Buddhist devotion

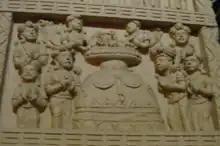
Replica of an image at the Sanchi gate at Chaitya Bhoomi, which shows a devotion scene involving a Buddhist stupa

In Buddhism, ceremonies are meant to provide a blessing. A Buddhist practitioner may engage in devotional practices to ask for blessings from a Buddha or enlightened being. Monks and nuns are also believed to be able to convey spiritual power by giving a blessing (Sanskrit:) through chanting, a blessed object or some other means. The spiritual power of monastics is considered to come from their ordination lineage and virtue. In expressing faith and devotion to a Buddha or other spiritually advanced being, devotees may also ask for repentance to help free themselves from the retribution of bad karma or as an exercise for self-improvement.